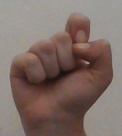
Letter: fa